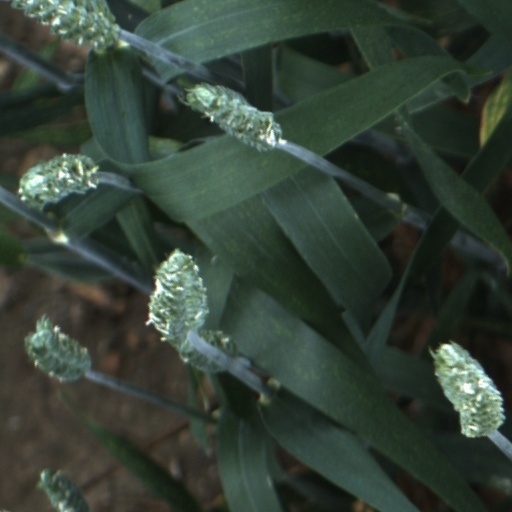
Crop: wheat